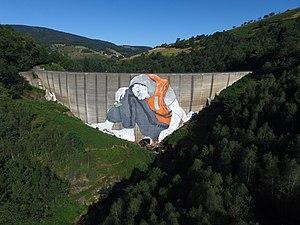
Le barrage du Piney est un barrage français de type voûte simple en béton, situé sur les hauteurs de la ville de Saint-Chamond dans le massif du Pilat, plus précisément dans la vallée du Gier, sur un sol composé de gneiss et micaschistes.